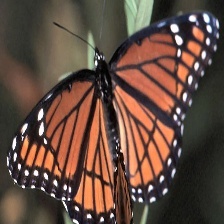
Species: VICEROY
Butterfly family (ImageNet category): monarch